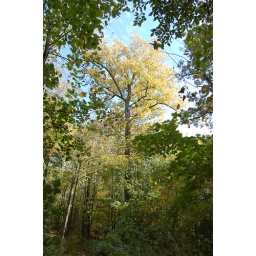
the tree in the center of the forest